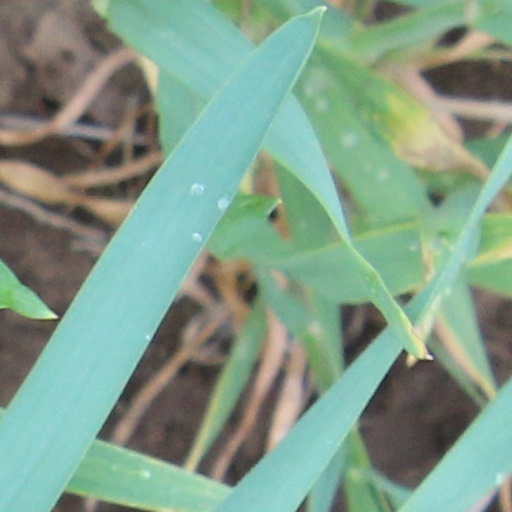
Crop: wheat